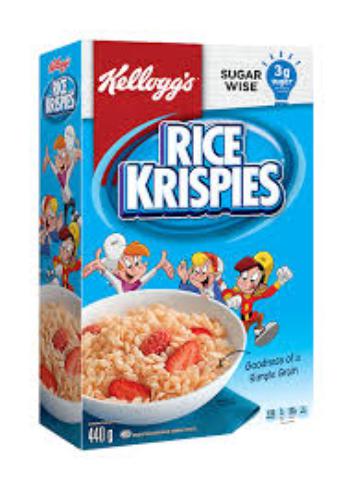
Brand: Berry Krispies
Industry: Food